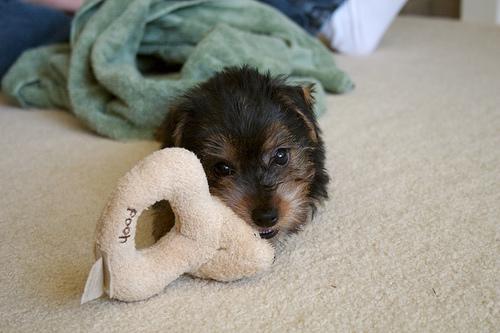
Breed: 203-n000027-Norfolk_terrier